IC 1590

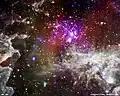

IC 1590 is an open cluster located in the nebulosity of NGC 281. 279 stars with magnitudes less than or equal to 17 are visible within or near the cluster. The cluster is estimated to be 3.5 million years old, making it relatively young compared to other star systems. Inside the cluster is a multiple-star system that emits light which helps give the dust in NGC 281 its glow.